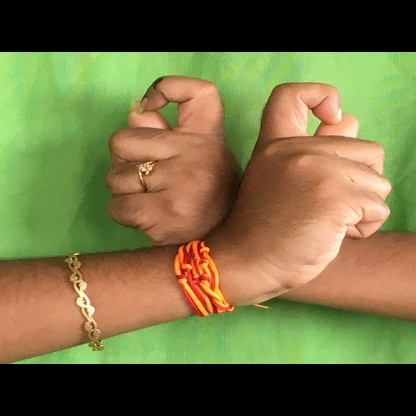
Mudra: Berunda